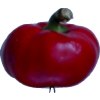
Label: red_pepper